Samuel John Carter

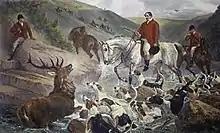
Mordaunt Fenwick-Bisset (1825–1884), by Samuel John Carter

Carter was born in March 1835 at Swaffham, Norfolk, the son of Samuel Isaac Carter, a gamekeeper. As a child Carter took lessons from John Sell Cotman who ran a school of drawing in Swaffham.